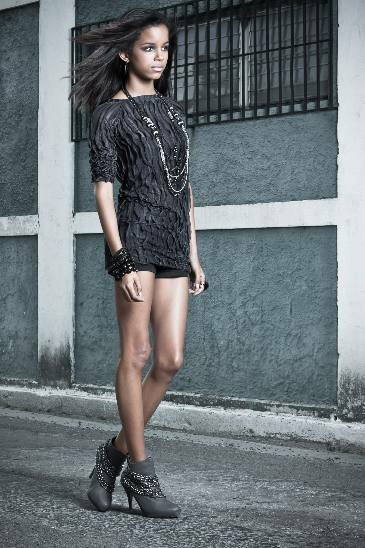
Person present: Yes